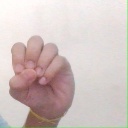
अक्षर: उ